Melaleuca hamata

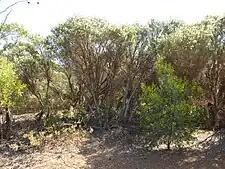
Habit near Ravensthorpe

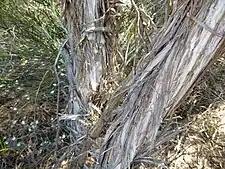
Bark

This species was first formally described in 1844 by Henry Barron Fielding and Charles Austin Gardner in "Sertum Plantarum: or drawings and descriptions of rare and undescribed plants from the author's herbarium ". The specific epithet ("hamata") is from the Latin word "hamus" meaning "a hook" or "angle" referring to the curved ends of the leaves.